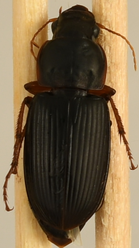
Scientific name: Harpalus pensylvanicus
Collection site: Blandy Experimental Farm Site (BLAN), plot BLAN_003